Leinster Senior Hurling Championship

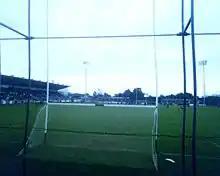
Parnell Park is the home venue of Dublin.

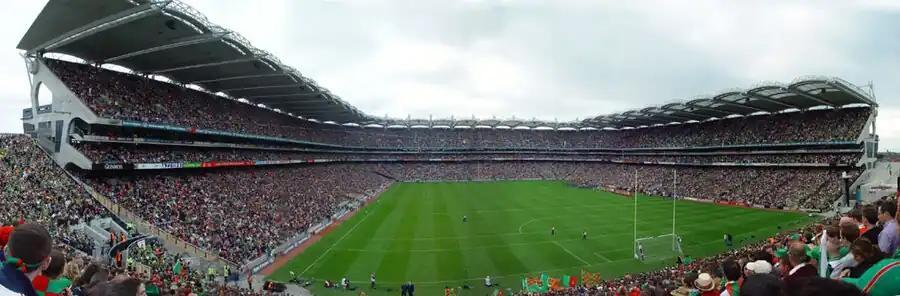
Croke Park in Dublin, as well as being the headquarters of the GAA, has hosted every Leinster final since 1962.

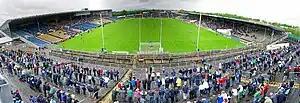
Semple Stadium, in spite of being situated outside of Leinster, hosted the final replay in 2018.

Leinster Championship matches were traditionally played at neutral venues or at a location that was deemed to be halfway between the two participants; however, teams eventually came to home and away agreements depending on the capacity of their stadiums. Every second meeting between these teams was played at the home venue of one of them.